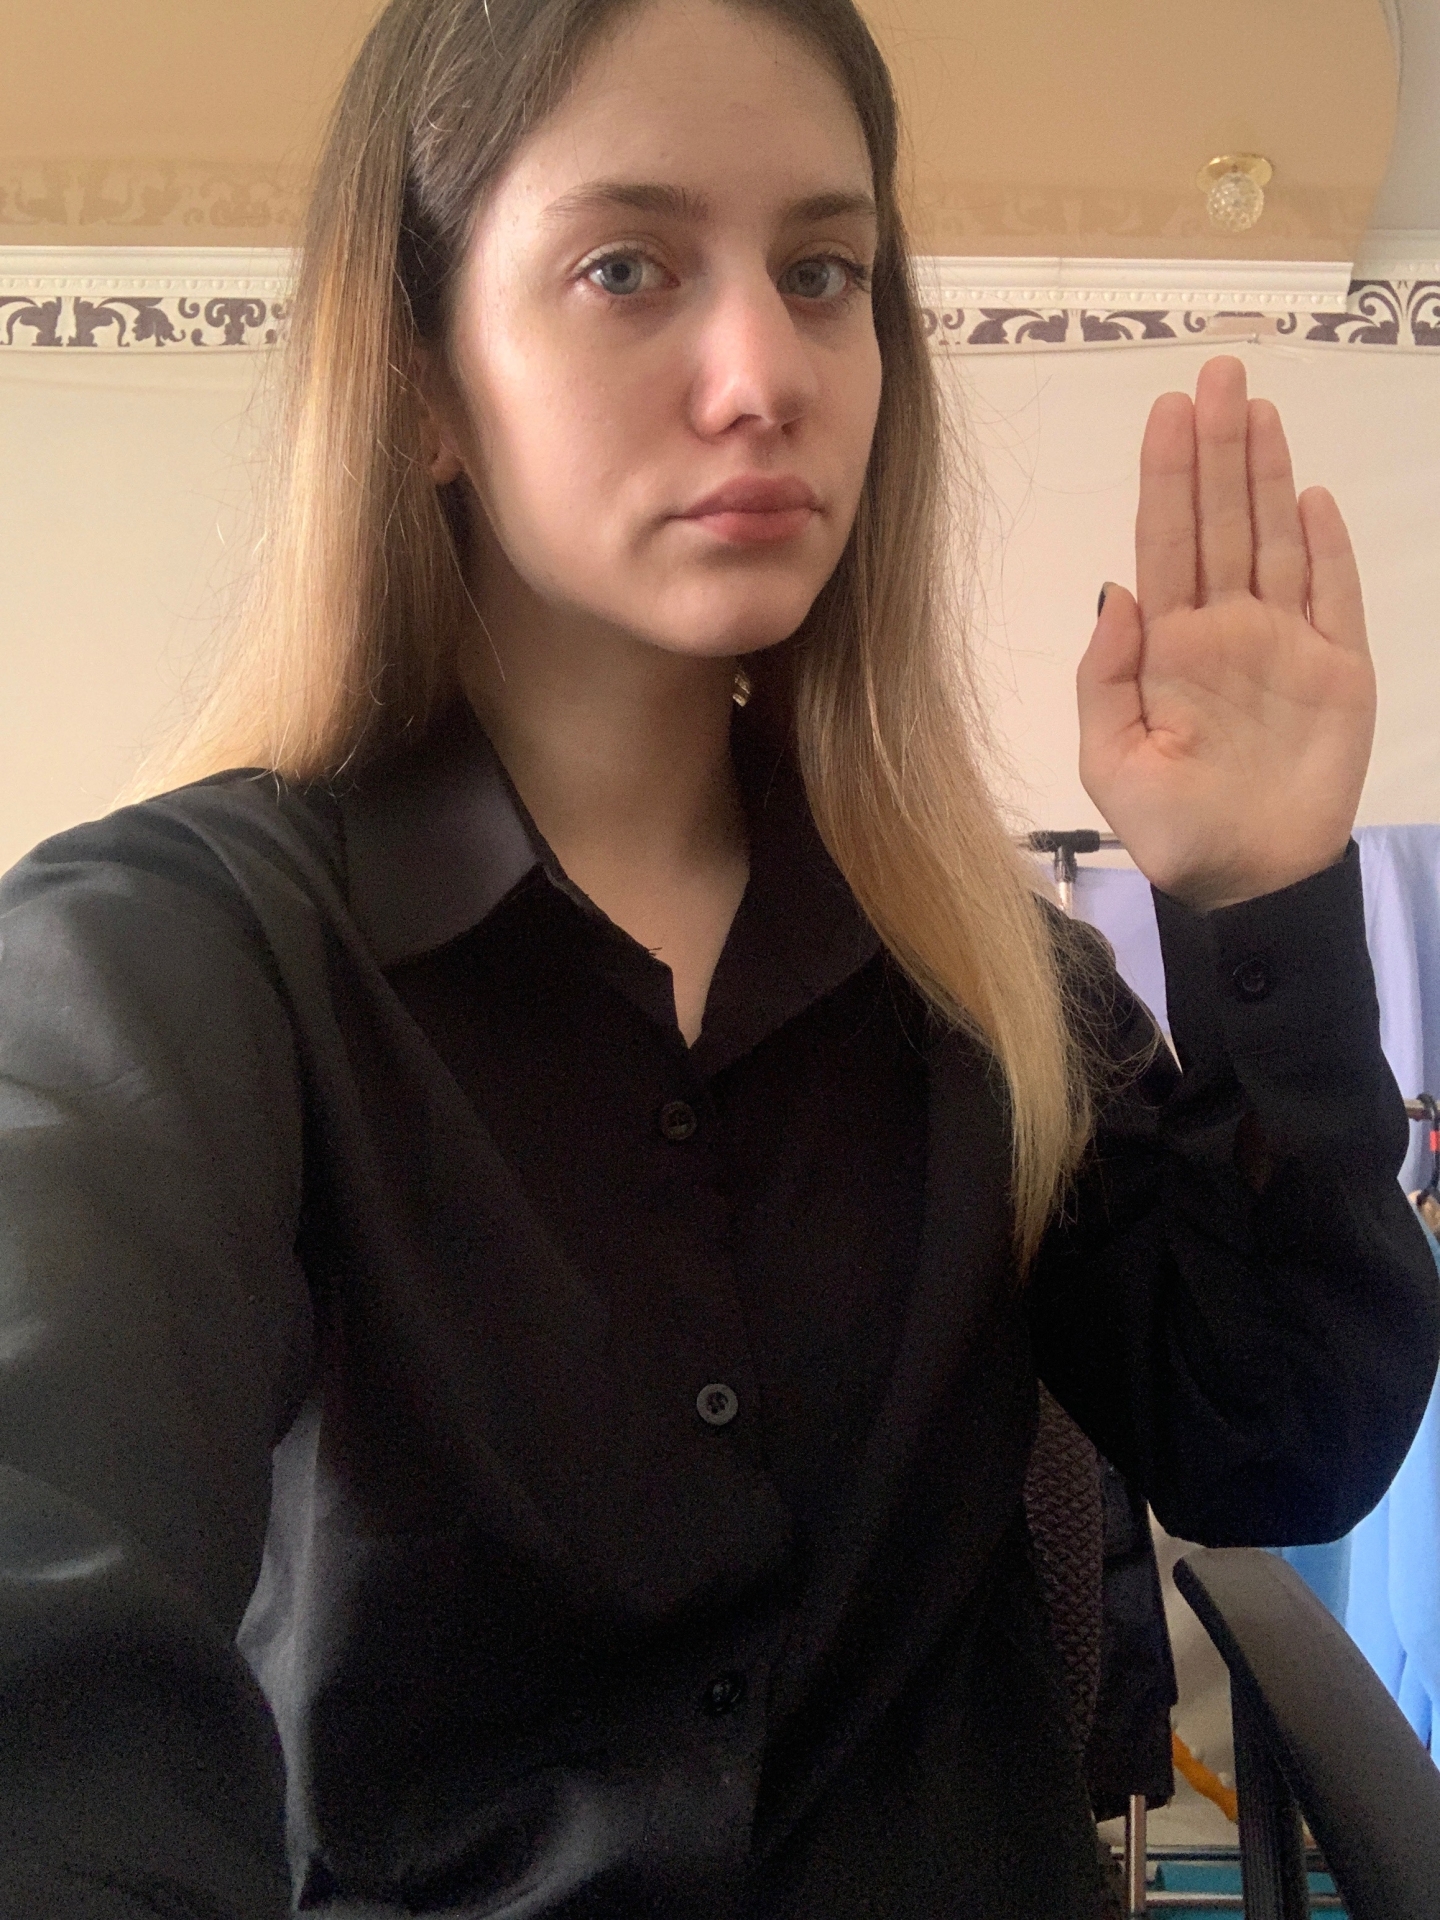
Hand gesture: stop